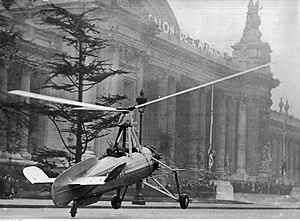
L'autogire est un aéronef dont une voilure tournante libre assure la sustentation, mais dont la propulsion est assurée par une hélice entraînée par un moteur.